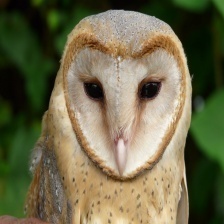
Species: BARN OWL
Scientific name: TYTO ALBA
ImageNet parent category: great_grey_owl